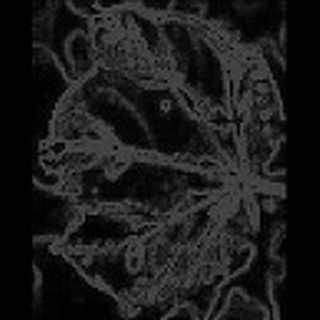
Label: cotton_bacterial_blight